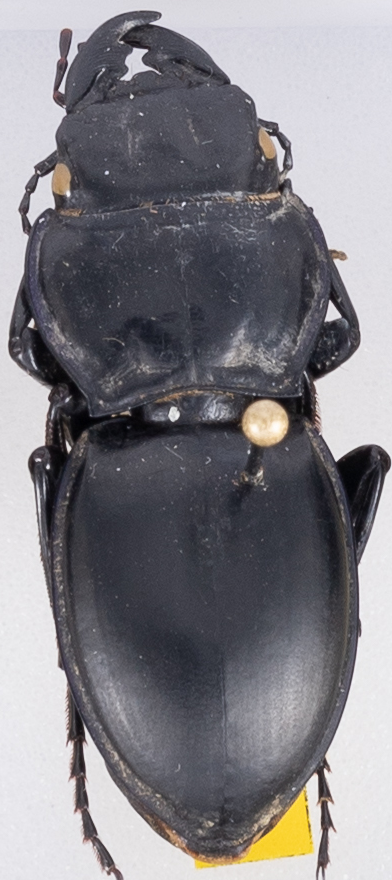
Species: Pasimachus californicus
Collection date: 2022-06-20
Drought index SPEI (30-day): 0.484
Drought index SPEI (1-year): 0.058
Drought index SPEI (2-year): -0.06